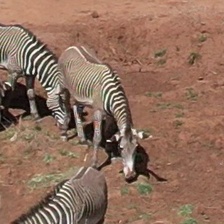
Pose orientation: front-right